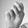
ASL letter: N